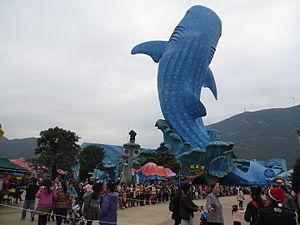
Un parc de loisirs est un espace délimité regroupant des activités de loisirs et de divertissements, et parfois culturelles. Bien qu'ayant souvent une activité saisonnière, le parc de loisirs est une installation fixe et permanente, par opposition à la fête foraine ou au cirque, de nature éphémères et mobiles.